Frequency compensation

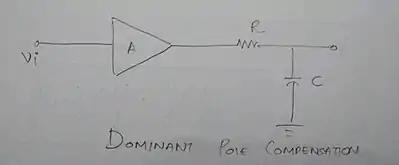
Diagram of a dominant pole compensated open loop Op-Amp

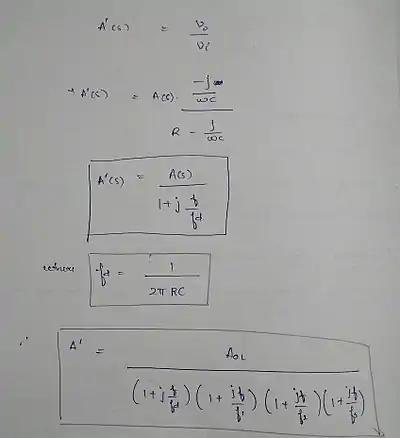
TF after Dominant pole compensation

The compensation capacitance C is chosen such that f < f. Hence, the frequency response of a dominant pole compensated open loop Op-Amp circuit shows uniform gain roll off from f and becomes 0 at f as shown in the graph.